Timeline for the day of the September 11 attacks

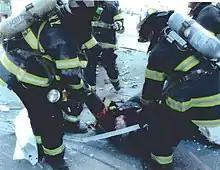
FDNY personnel with the body of Danny Suhr at the World Trade Center.

9:24-9:38 (approximately): Three people either try to climb down or fall from a 79th floor window, 79-351, at the South Tower's east face close to the southeast corner. Firefighter Danny Suhr is preparing to enter the South Tower when he is struck by a jumper. Suhr and the jumper are both killed instantly. Besides these three individuals, nobody else is seen falling from the South Tower, an obvious dissimilarity from the situation in the North Tower, where more than 100 people fell to their deaths for nearly the entire time it burned.